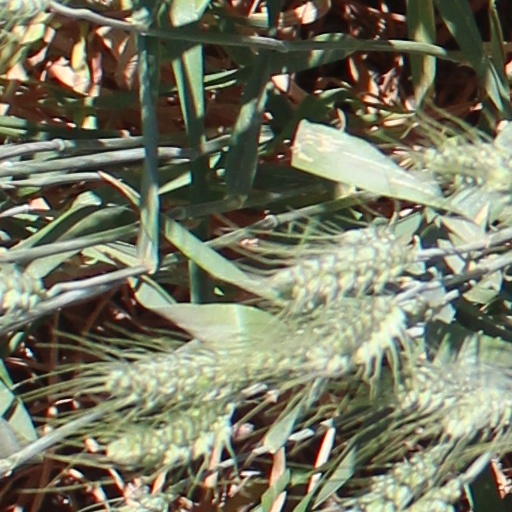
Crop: wheat